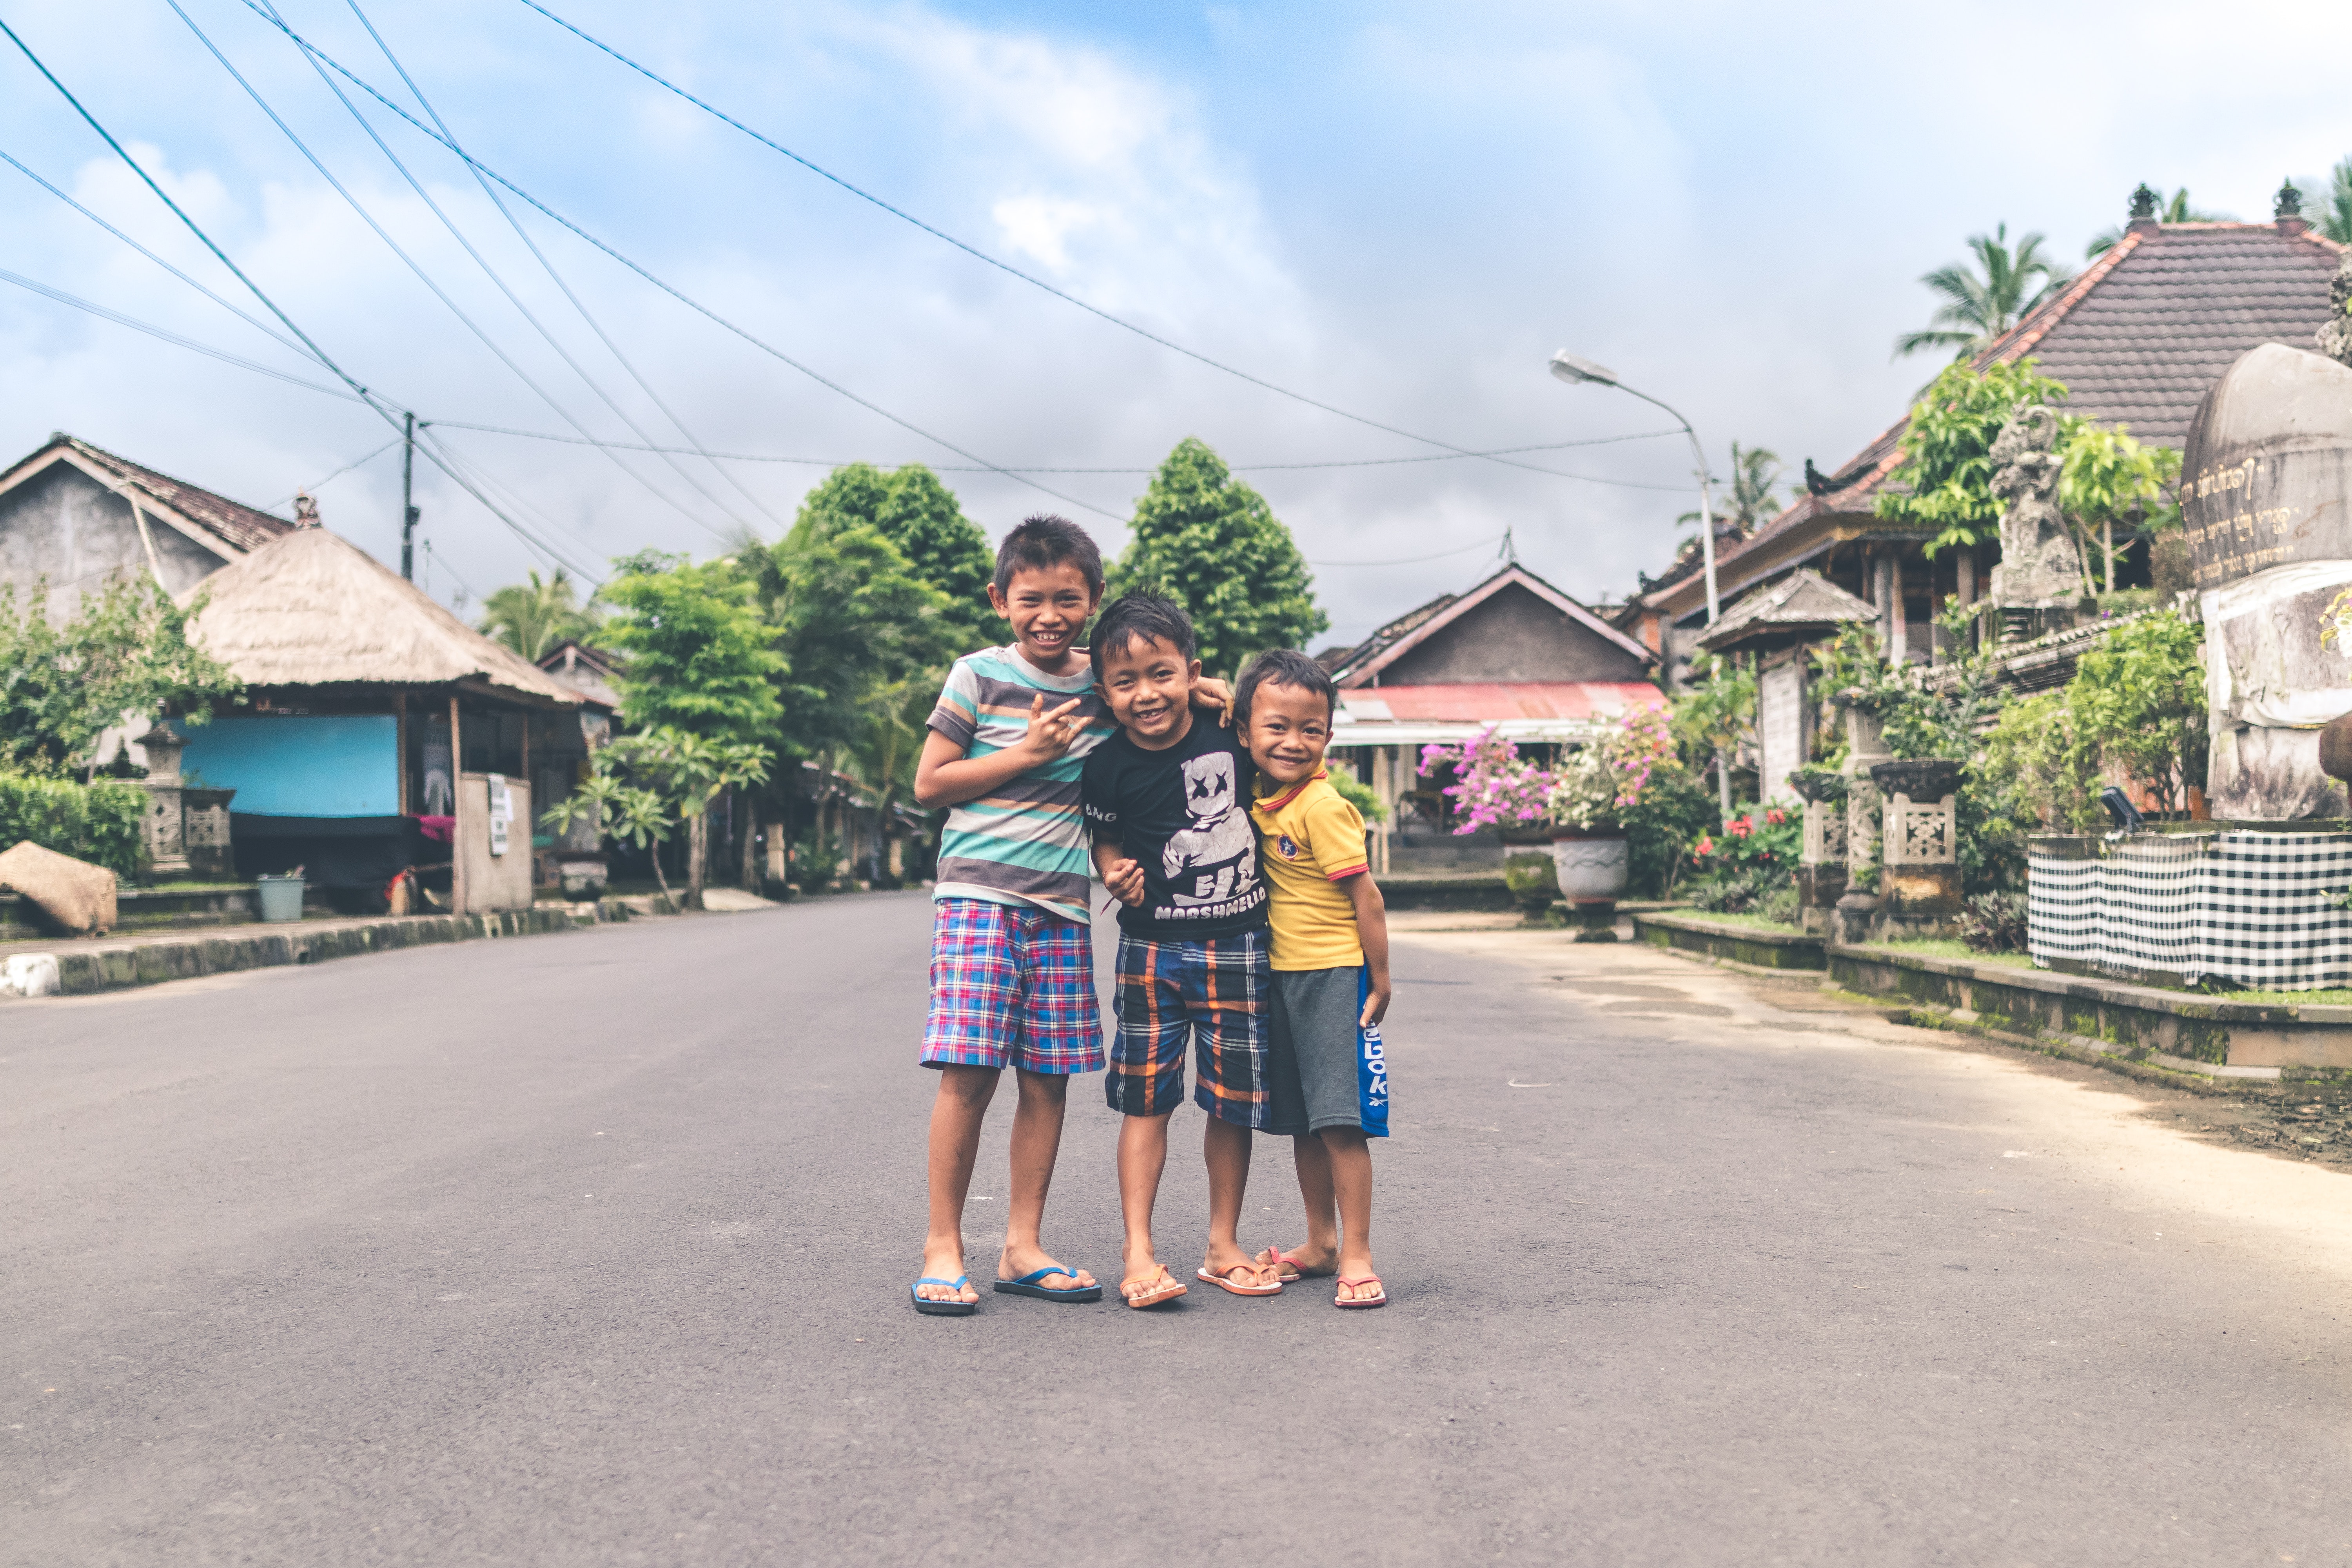
travel, town, vacation, tourism, leisure, fun, village, neighbourhood, hill station, rural area, summer, residential area, house, temple, road, child, street